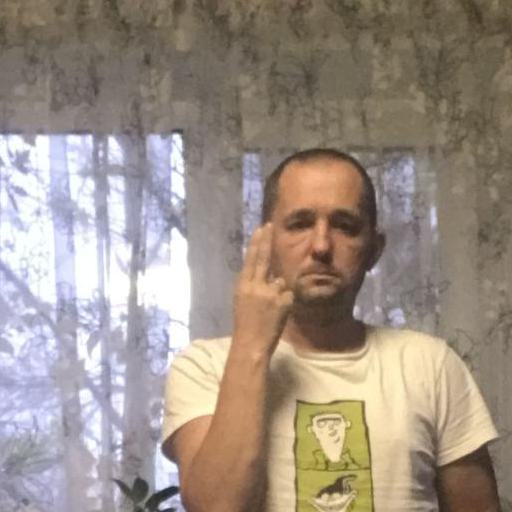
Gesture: two_up_inverted